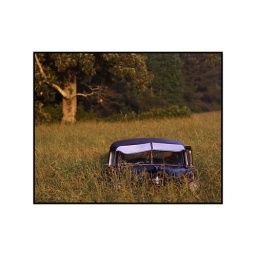
Old car in the middle of a field lost in the grass.